.500/450 Nitro Express

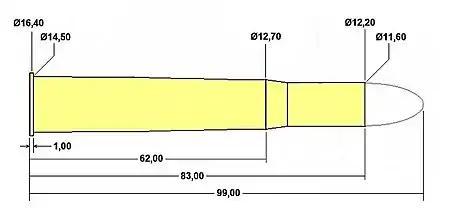

In response to initial case extraction problems with John Rigby & Company's revolutionary .450 Nitro Express, both Eley Brothers and Holland & Holland looked to develop alternatives that would match that excellent cartridge in performance. Whilst Eley developed the completely new, mammoth .450 No 2 Nitro Express, Holland & Holland followed Rigby's example and loaded the old black powder .500/450 Magnum Black Powder Express with cordite, creating the .500/450 Nitro Express. The larger case capacity allowed the same ballistics at reduced chamber pressures to the .450 Nitro Express.